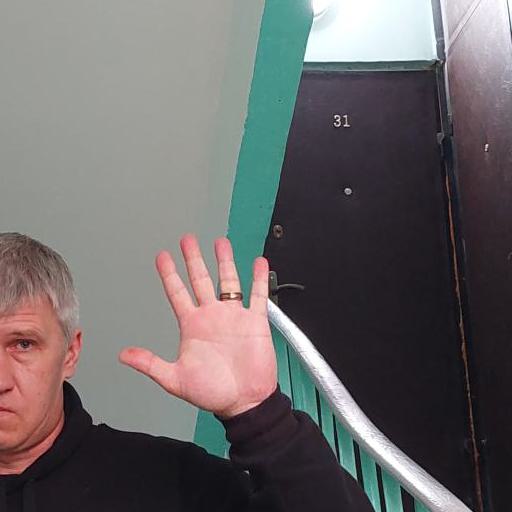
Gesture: palm